Tula Kalnnaar Nahi

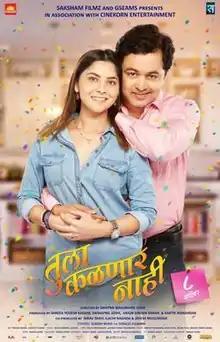
Theatrical release poster

Tula Kalnnaar Nahi is a 2017 Marathi-language film directed by Swapna Waghmare Joshi. Scripted by Sameer Arora, the film is produced by Saksham Filmz, GSEAMS and Cinekorn Entertainment. Starring Sonalee Kulkarni, Subodh Bhave, Neetha Shetty, Sushant Shelar, Rasika Dhabadgaokar, Sangram Salvi and Uday Tikekar in guest appearances, it was the first time that Sonalee Kulkarni and Subodh Bhave worked together as a lead pair in a film.